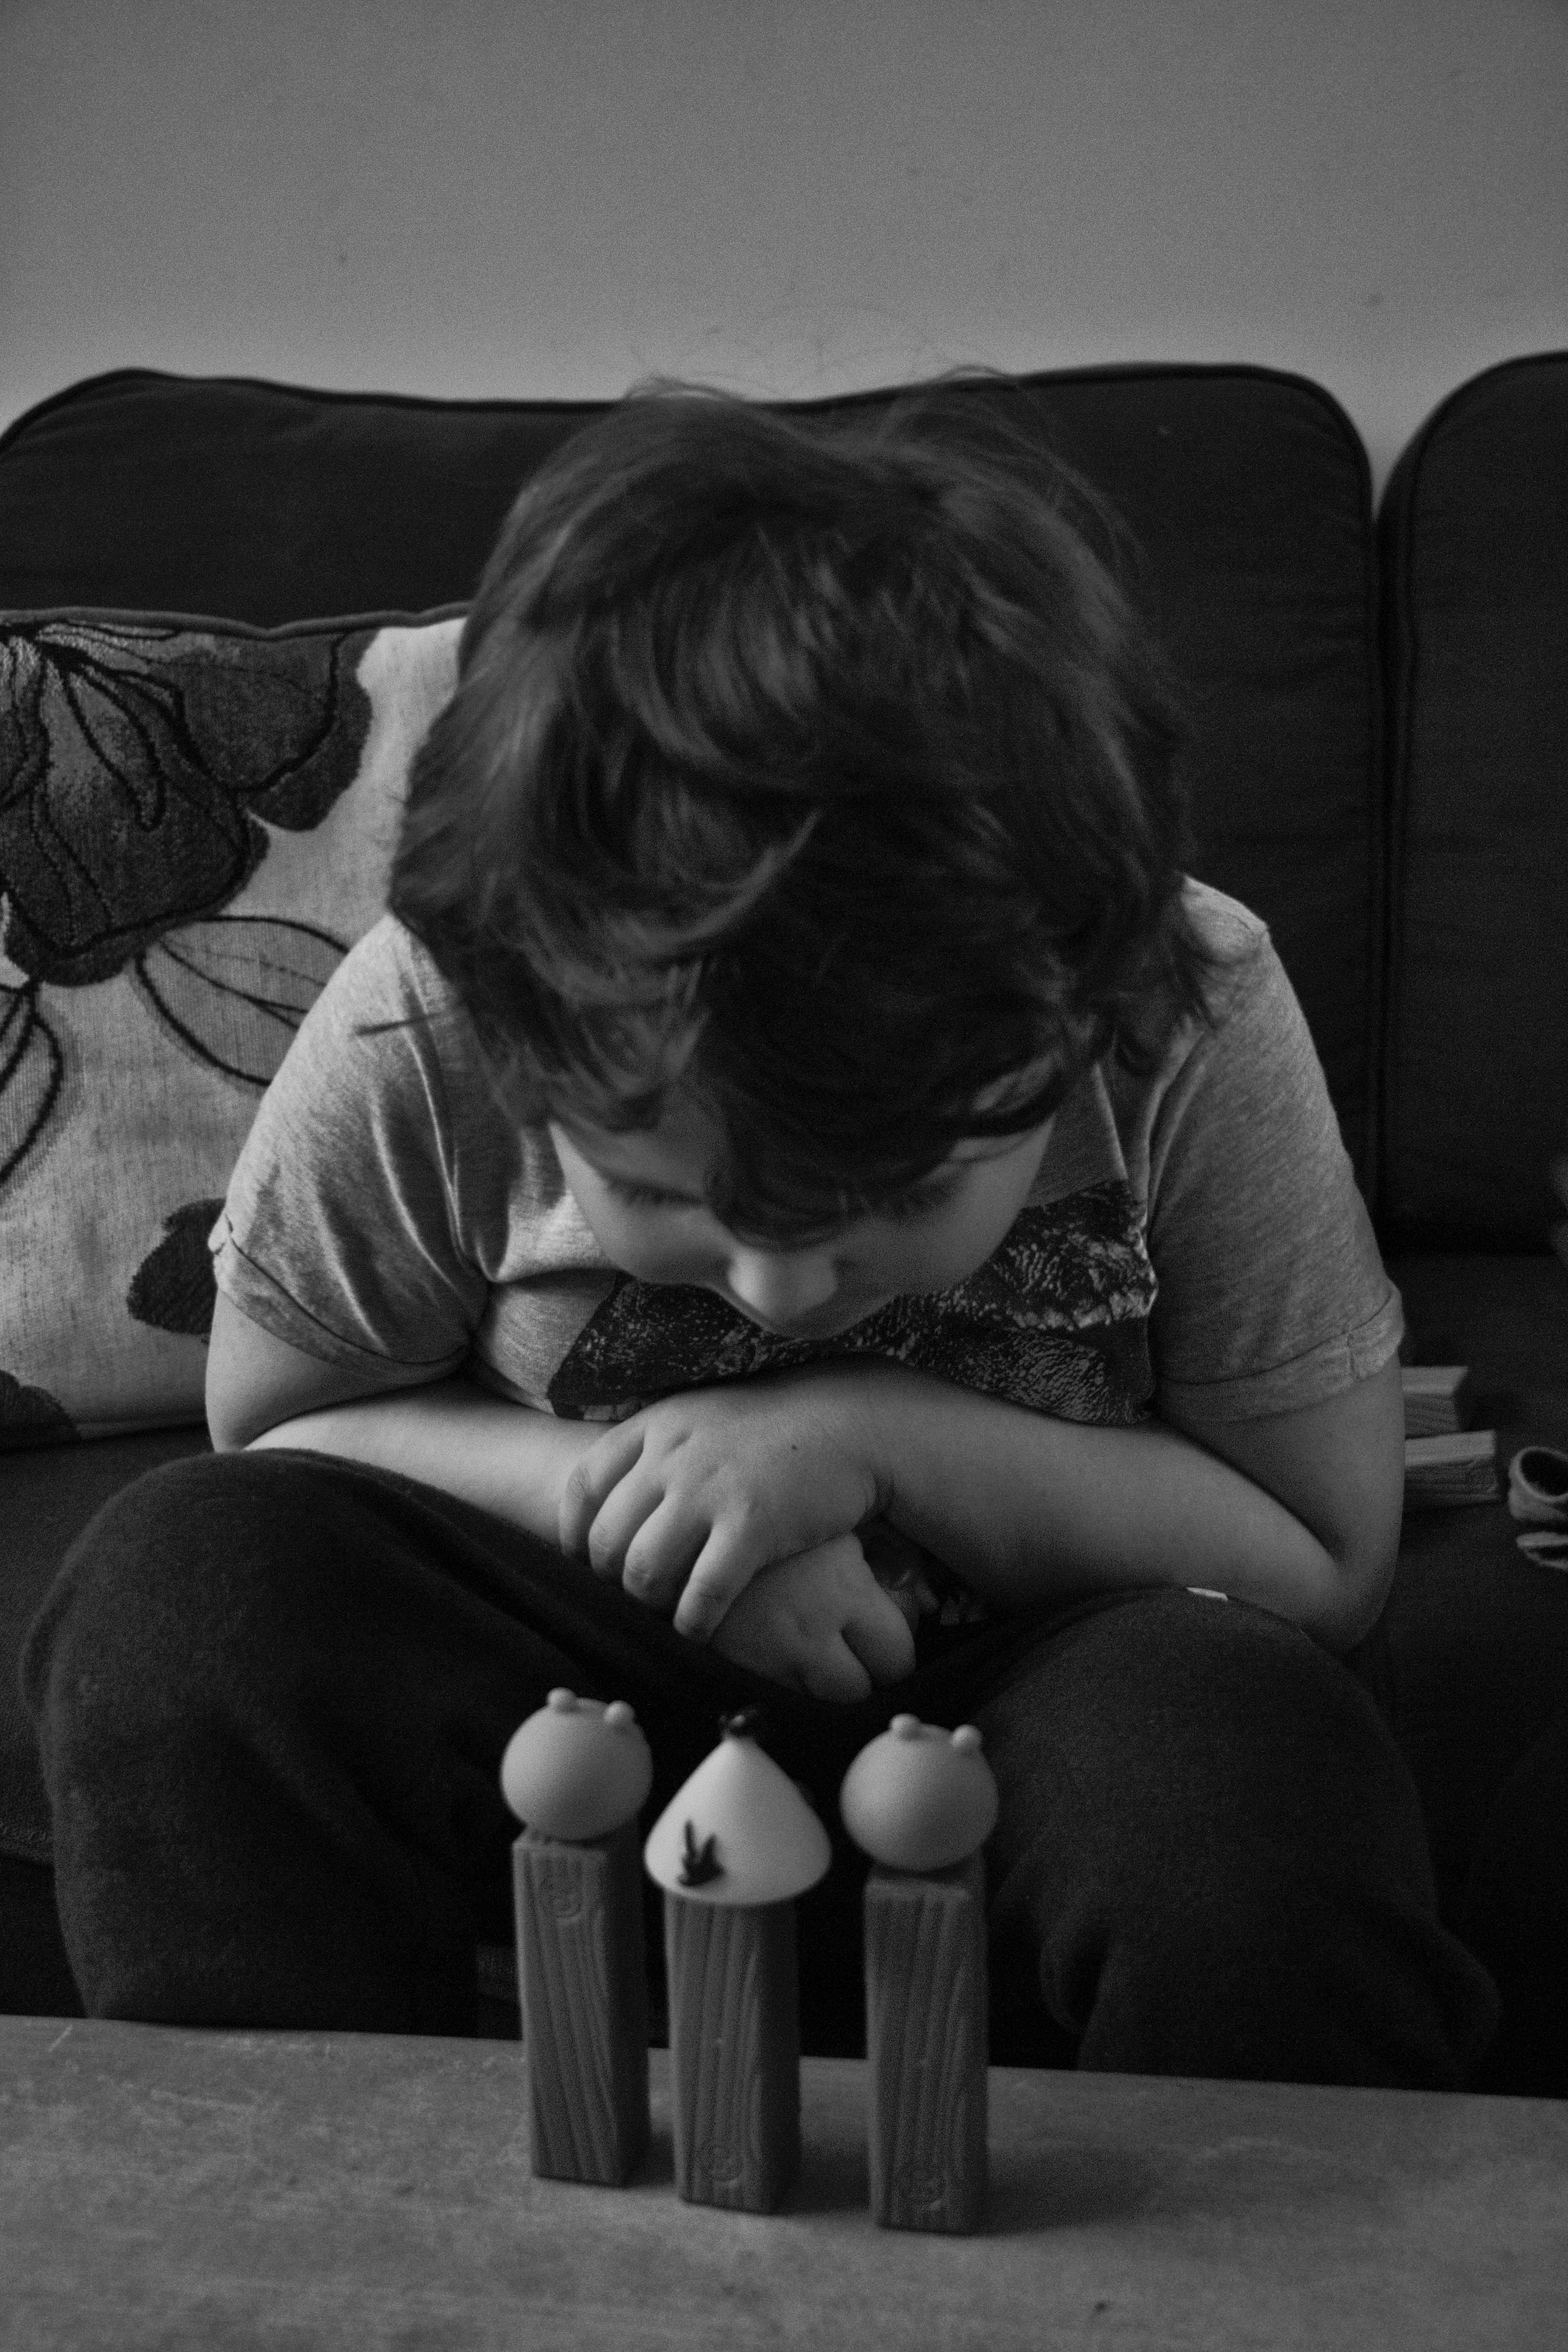
person, black and white, white, photography, portrait, sitting, child, darkness, black, monochrome, son, photograph, image, emotion, interaction, maks, sadlowski, monochrome photography, human positions